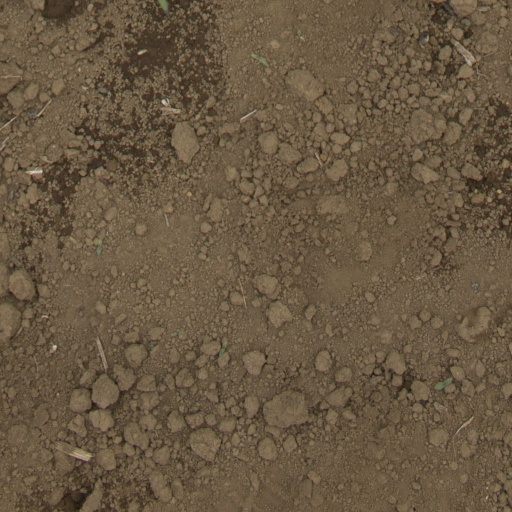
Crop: Jerusalem artichoke